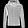
Label: Coat